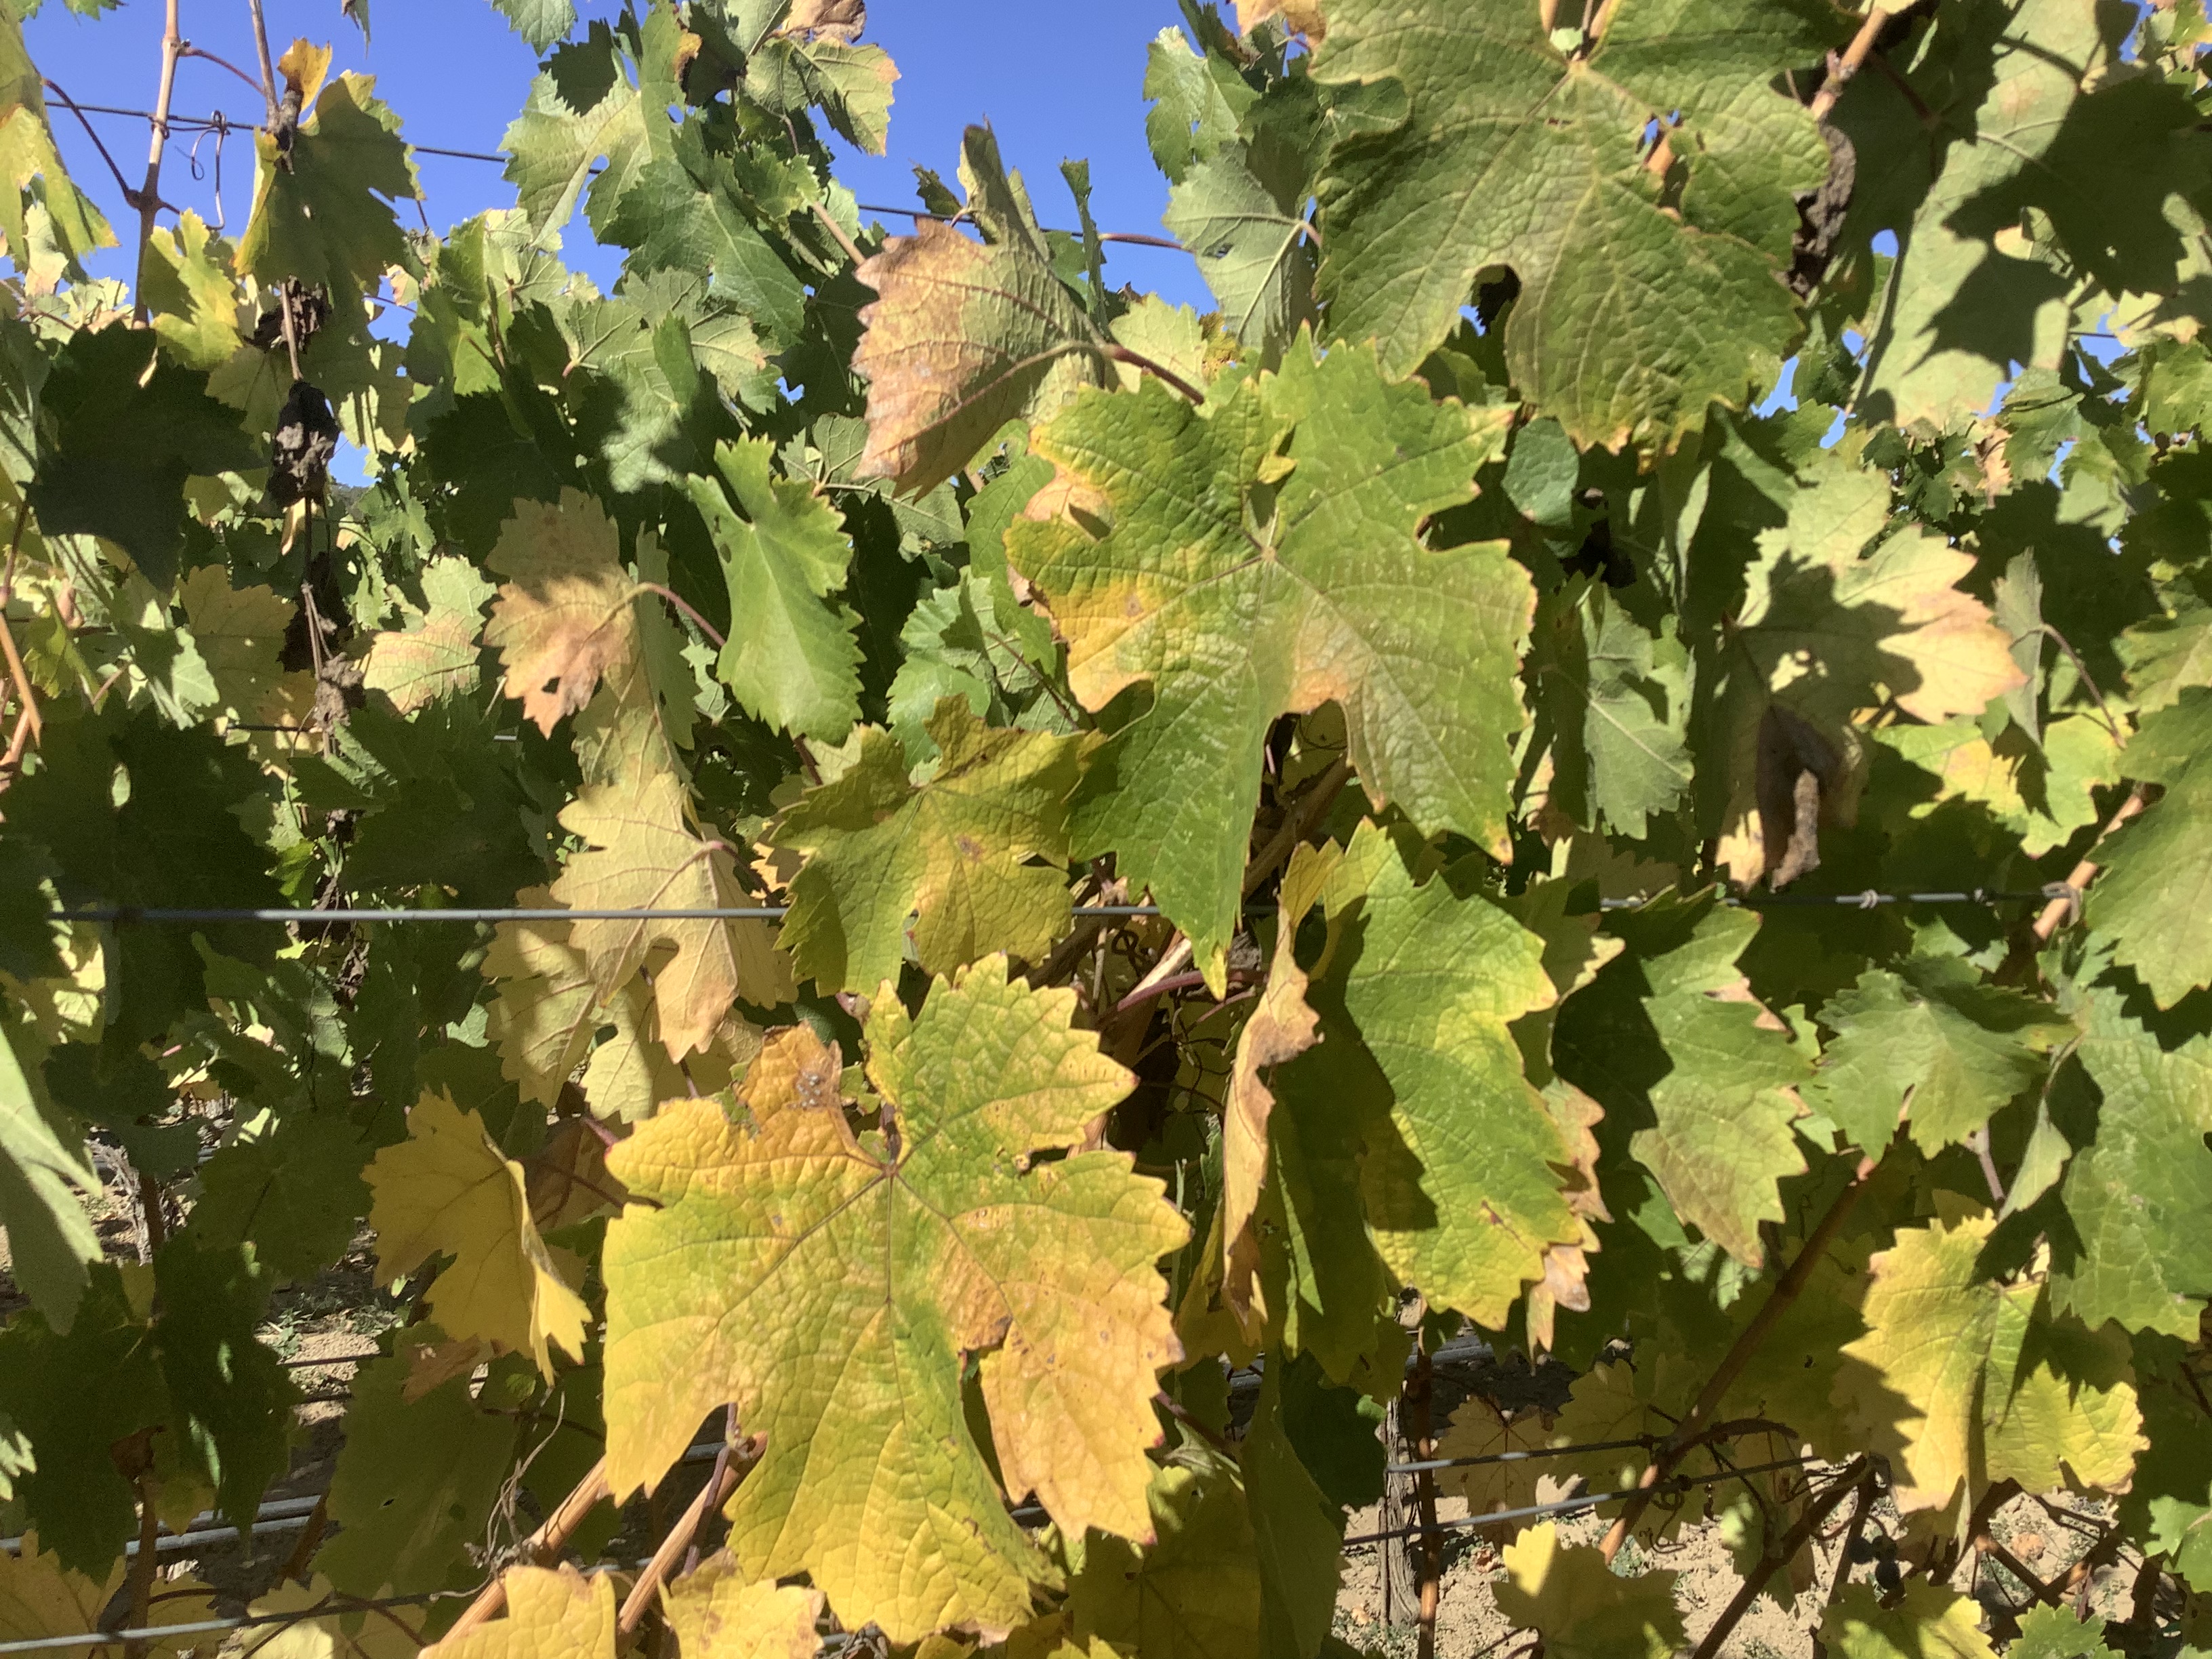
Label: No Virus